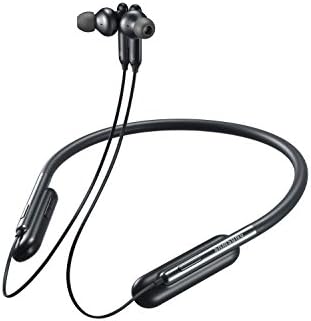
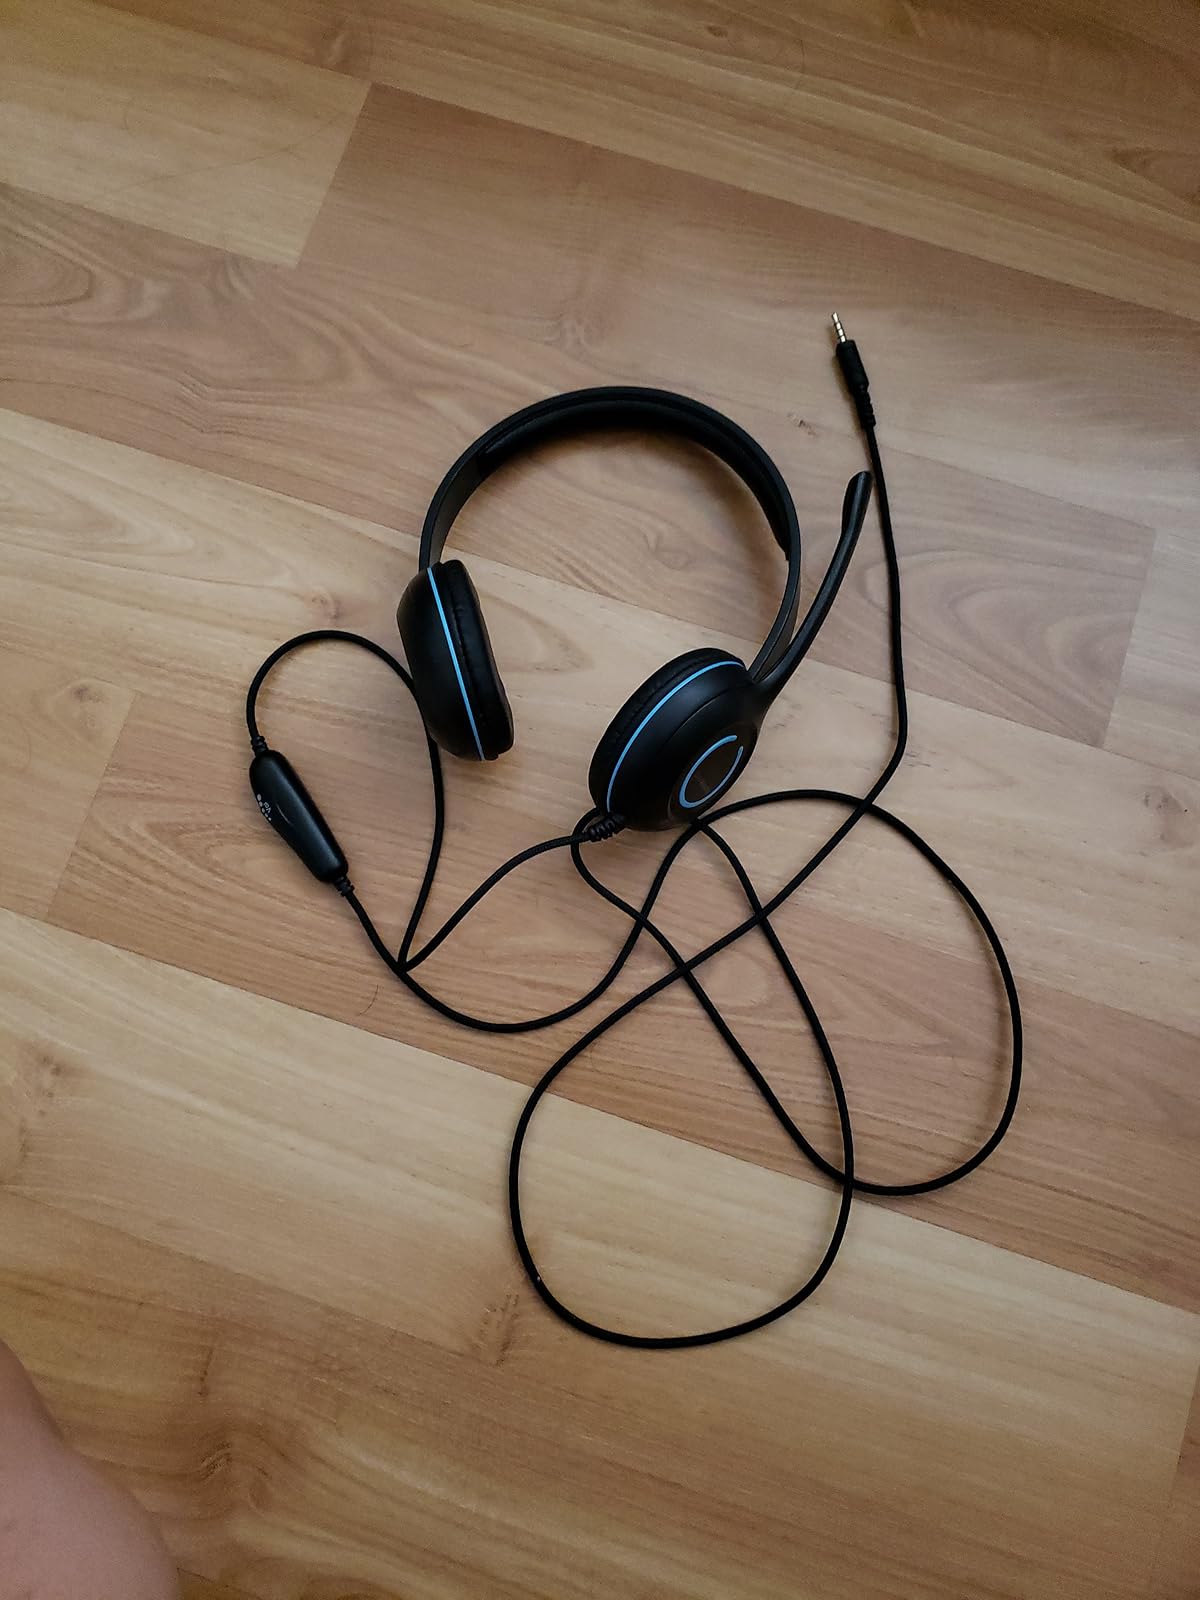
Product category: headphones
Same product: no